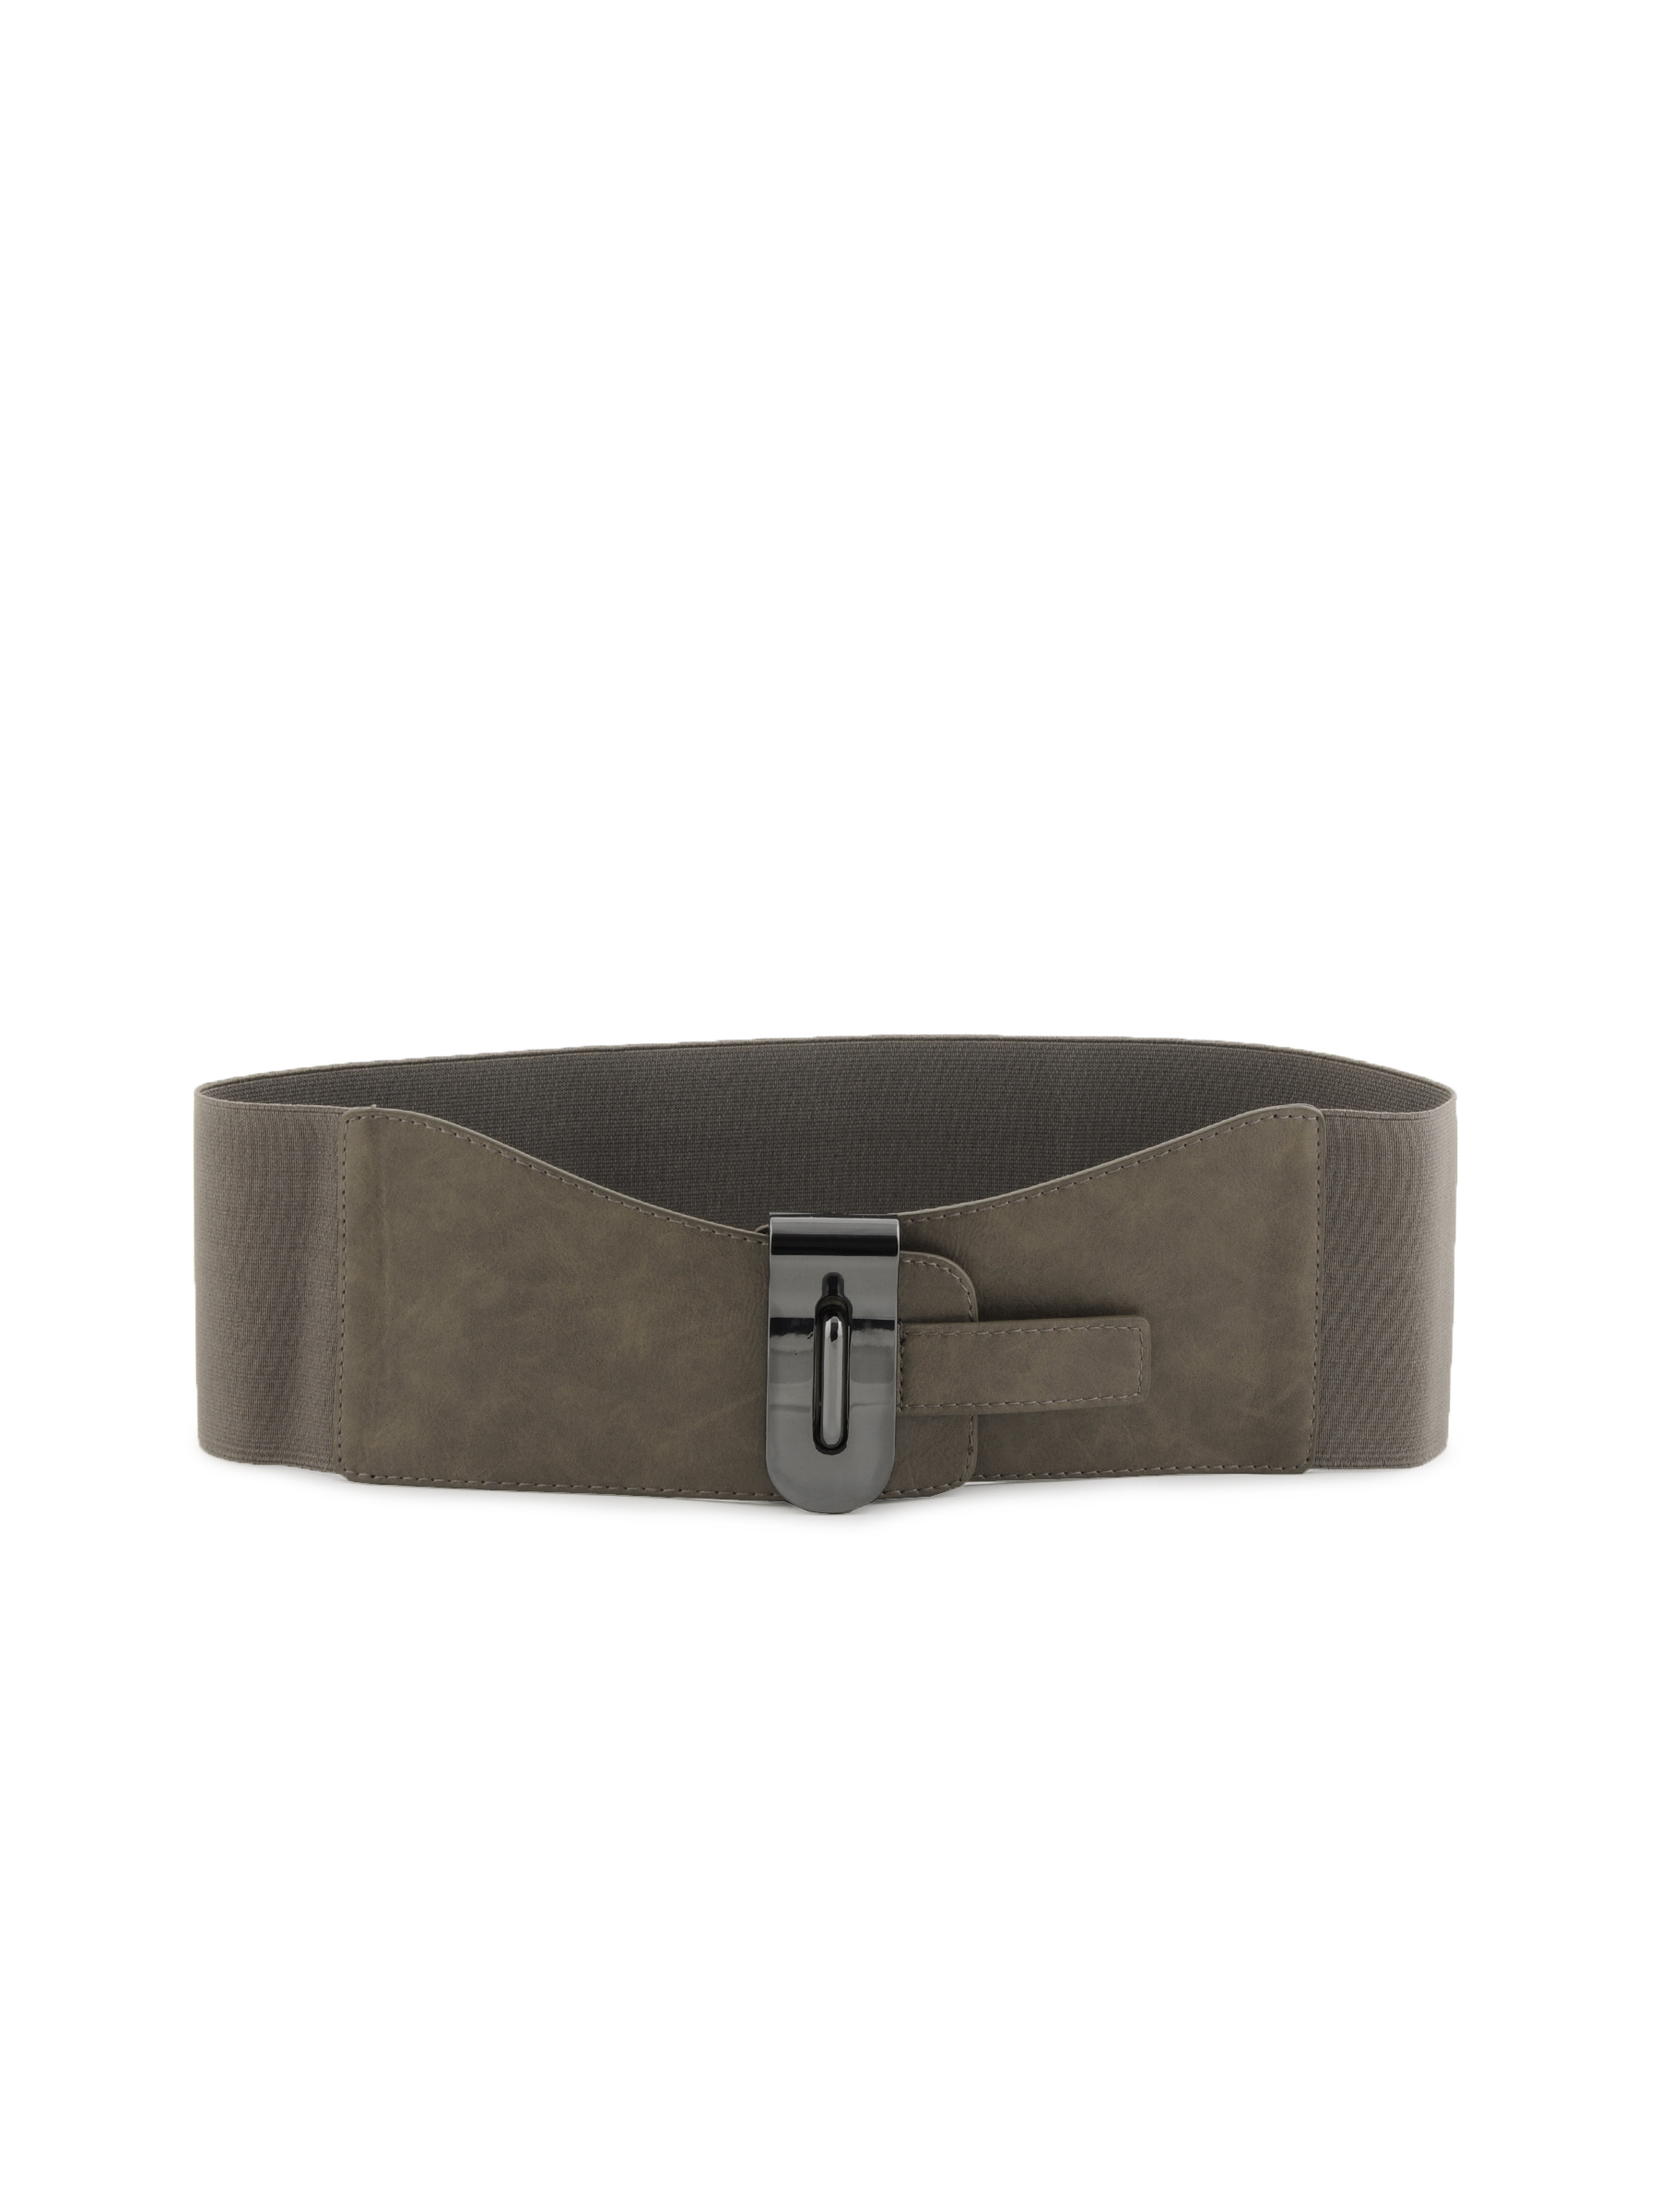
United Colors of Benetton Women Solid Grey Belt
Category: Accessories / Belts / Belts
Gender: Women
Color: Grey
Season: Fall 2011
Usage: Casual